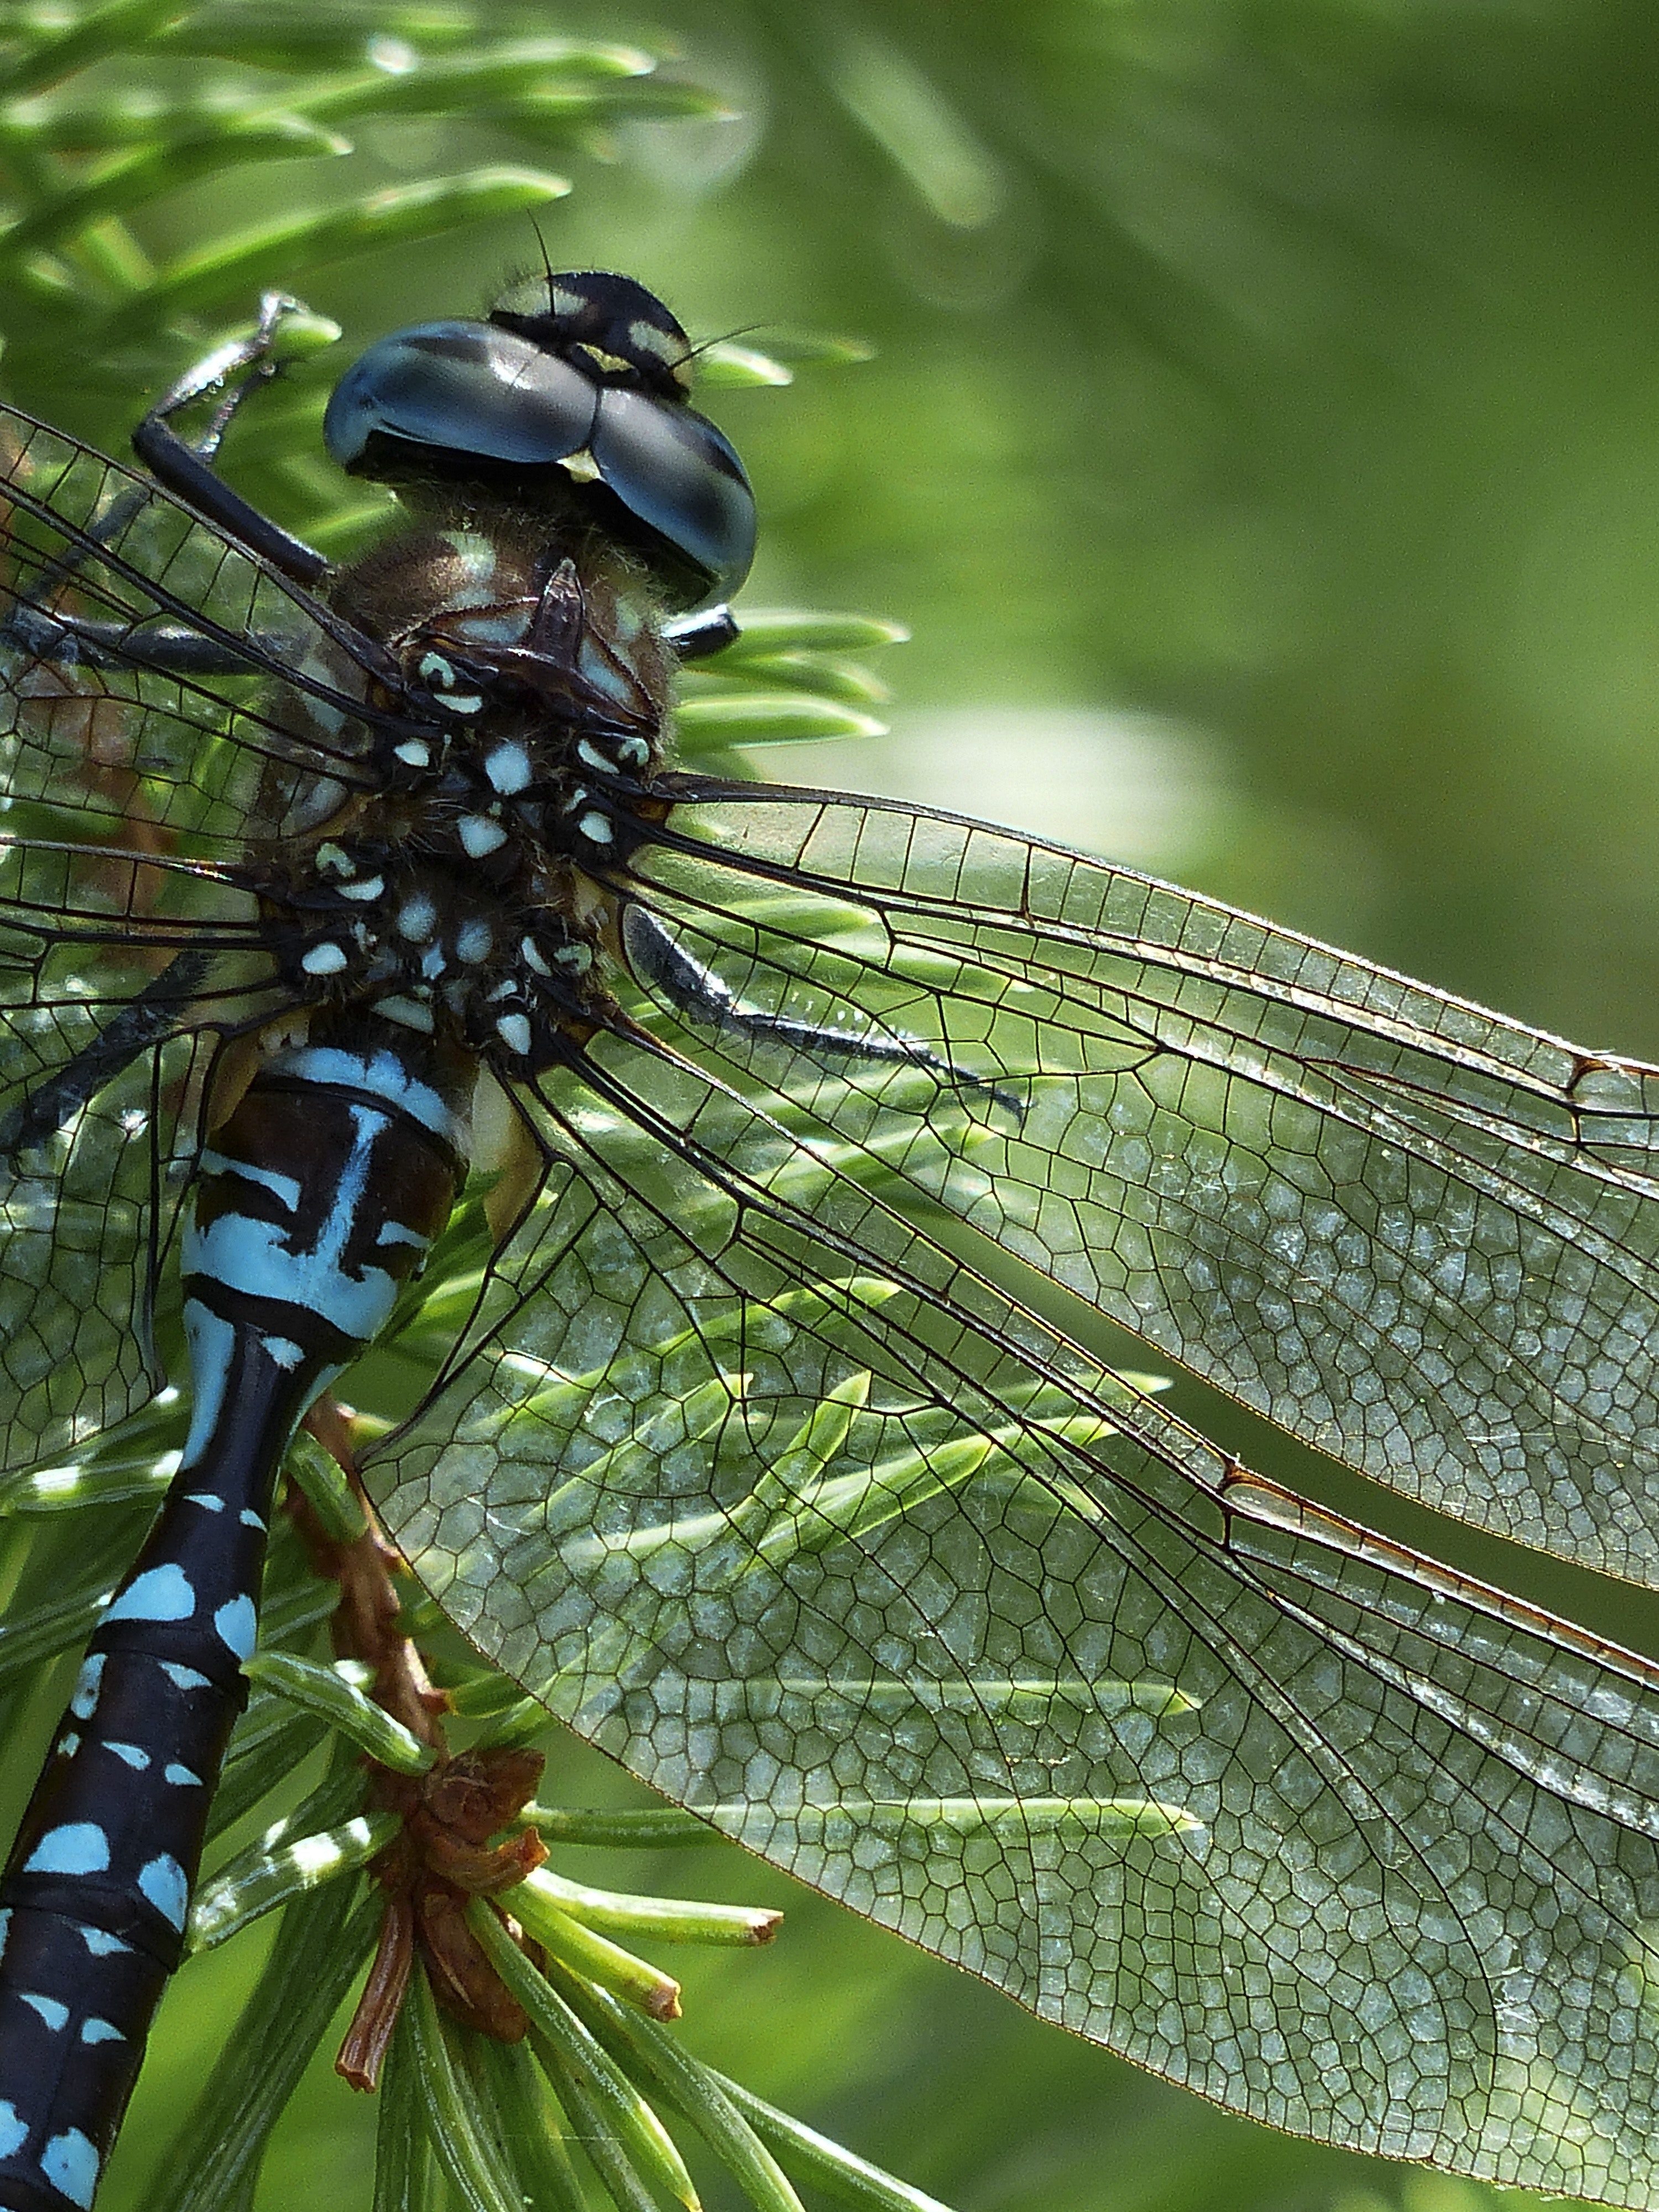
insect, dragonflies and damseflies, terrestrial plant, Hawker dragonflies, invertebrate, dragonfly, organism, plant, net winged insects, Blister beetles, plant stem, wildlife, arthropod